Jürgen Klopp

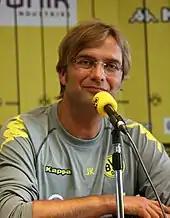
Klopp at a press conference ahead of Dortmund's title-winning 2010–11 season

After losing 2–0 to Bayer Leverkusen on the opening day of the 2010–11 Bundesliga, Klopp's Dortmund side won fourteen of their next fifteen matches to secure the top spot in the league for Christmas. They clinched the 2010–11 Bundesliga title, their seventh league title, with two games to spare on 30 April 2011, beating 1. FC Nürnberg 2–0 at home. Klopp's side were the youngest ever side to win the Bundesliga. Klopp and his team successfully defended their title, winning the 2011–12 Bundesliga. Their total of 81 points that season was the greatest total points in Bundesliga history and the 47 points earned in the second half of the season also set a new record. Their 25 league wins equalled Bayern Munich's record, while their 28-league match unbeaten run was the best ever recorded in a single German top-flight season. Dortmund lost the 2011 DFL-Supercup against rivals Schalke 04. On 12 May 2012, Klopp sealed the club's first ever domestic double, by defeating Bayern Munich 5–2 to win the 2012 DFB-Pokal final, which he described as being "better than [he] could have imagined".